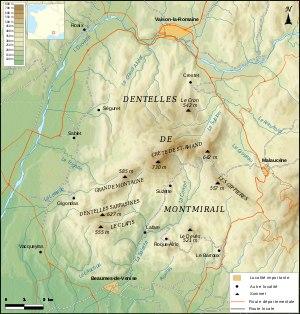
Les Dentelles de Montmirail, situées dans le département français de Vaucluse, sont une chaîne de montagne qui marque la limite occidentale des monts de Vaucluse. Elles sont situées au nord de Carpentras, au sud de Vaison-la-Romaine et à l'ouest du mont Ventoux. Leur point culminant est la crête de Saint-Amand à 722 mètres d'altitude.
L'inondation de Vaison-la-Romaine en septembre 1992 est un phénomène de submersion, dû à de forts cumuls de pluie et une imperméabilité importante des terrains, qui s'est produit les lundi 21 et mardi 22 septembre 1992 à Vaison-la-Romaine, dans le Vaucluse. Elle a causé 47 morts et 4 disparus, dans quatre communes.